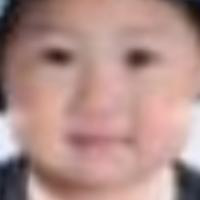
Age group: age 01-10